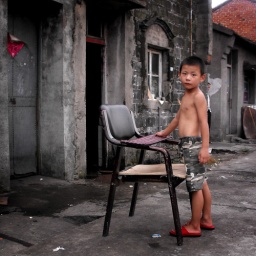
in a narrow alley in the gaoqiao district, a young boy plays outside his home